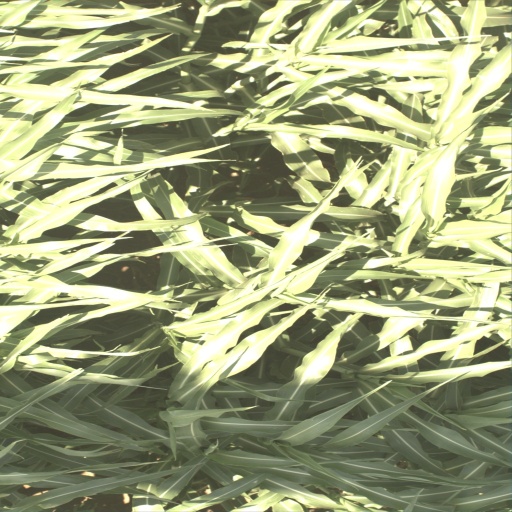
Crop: sorghum